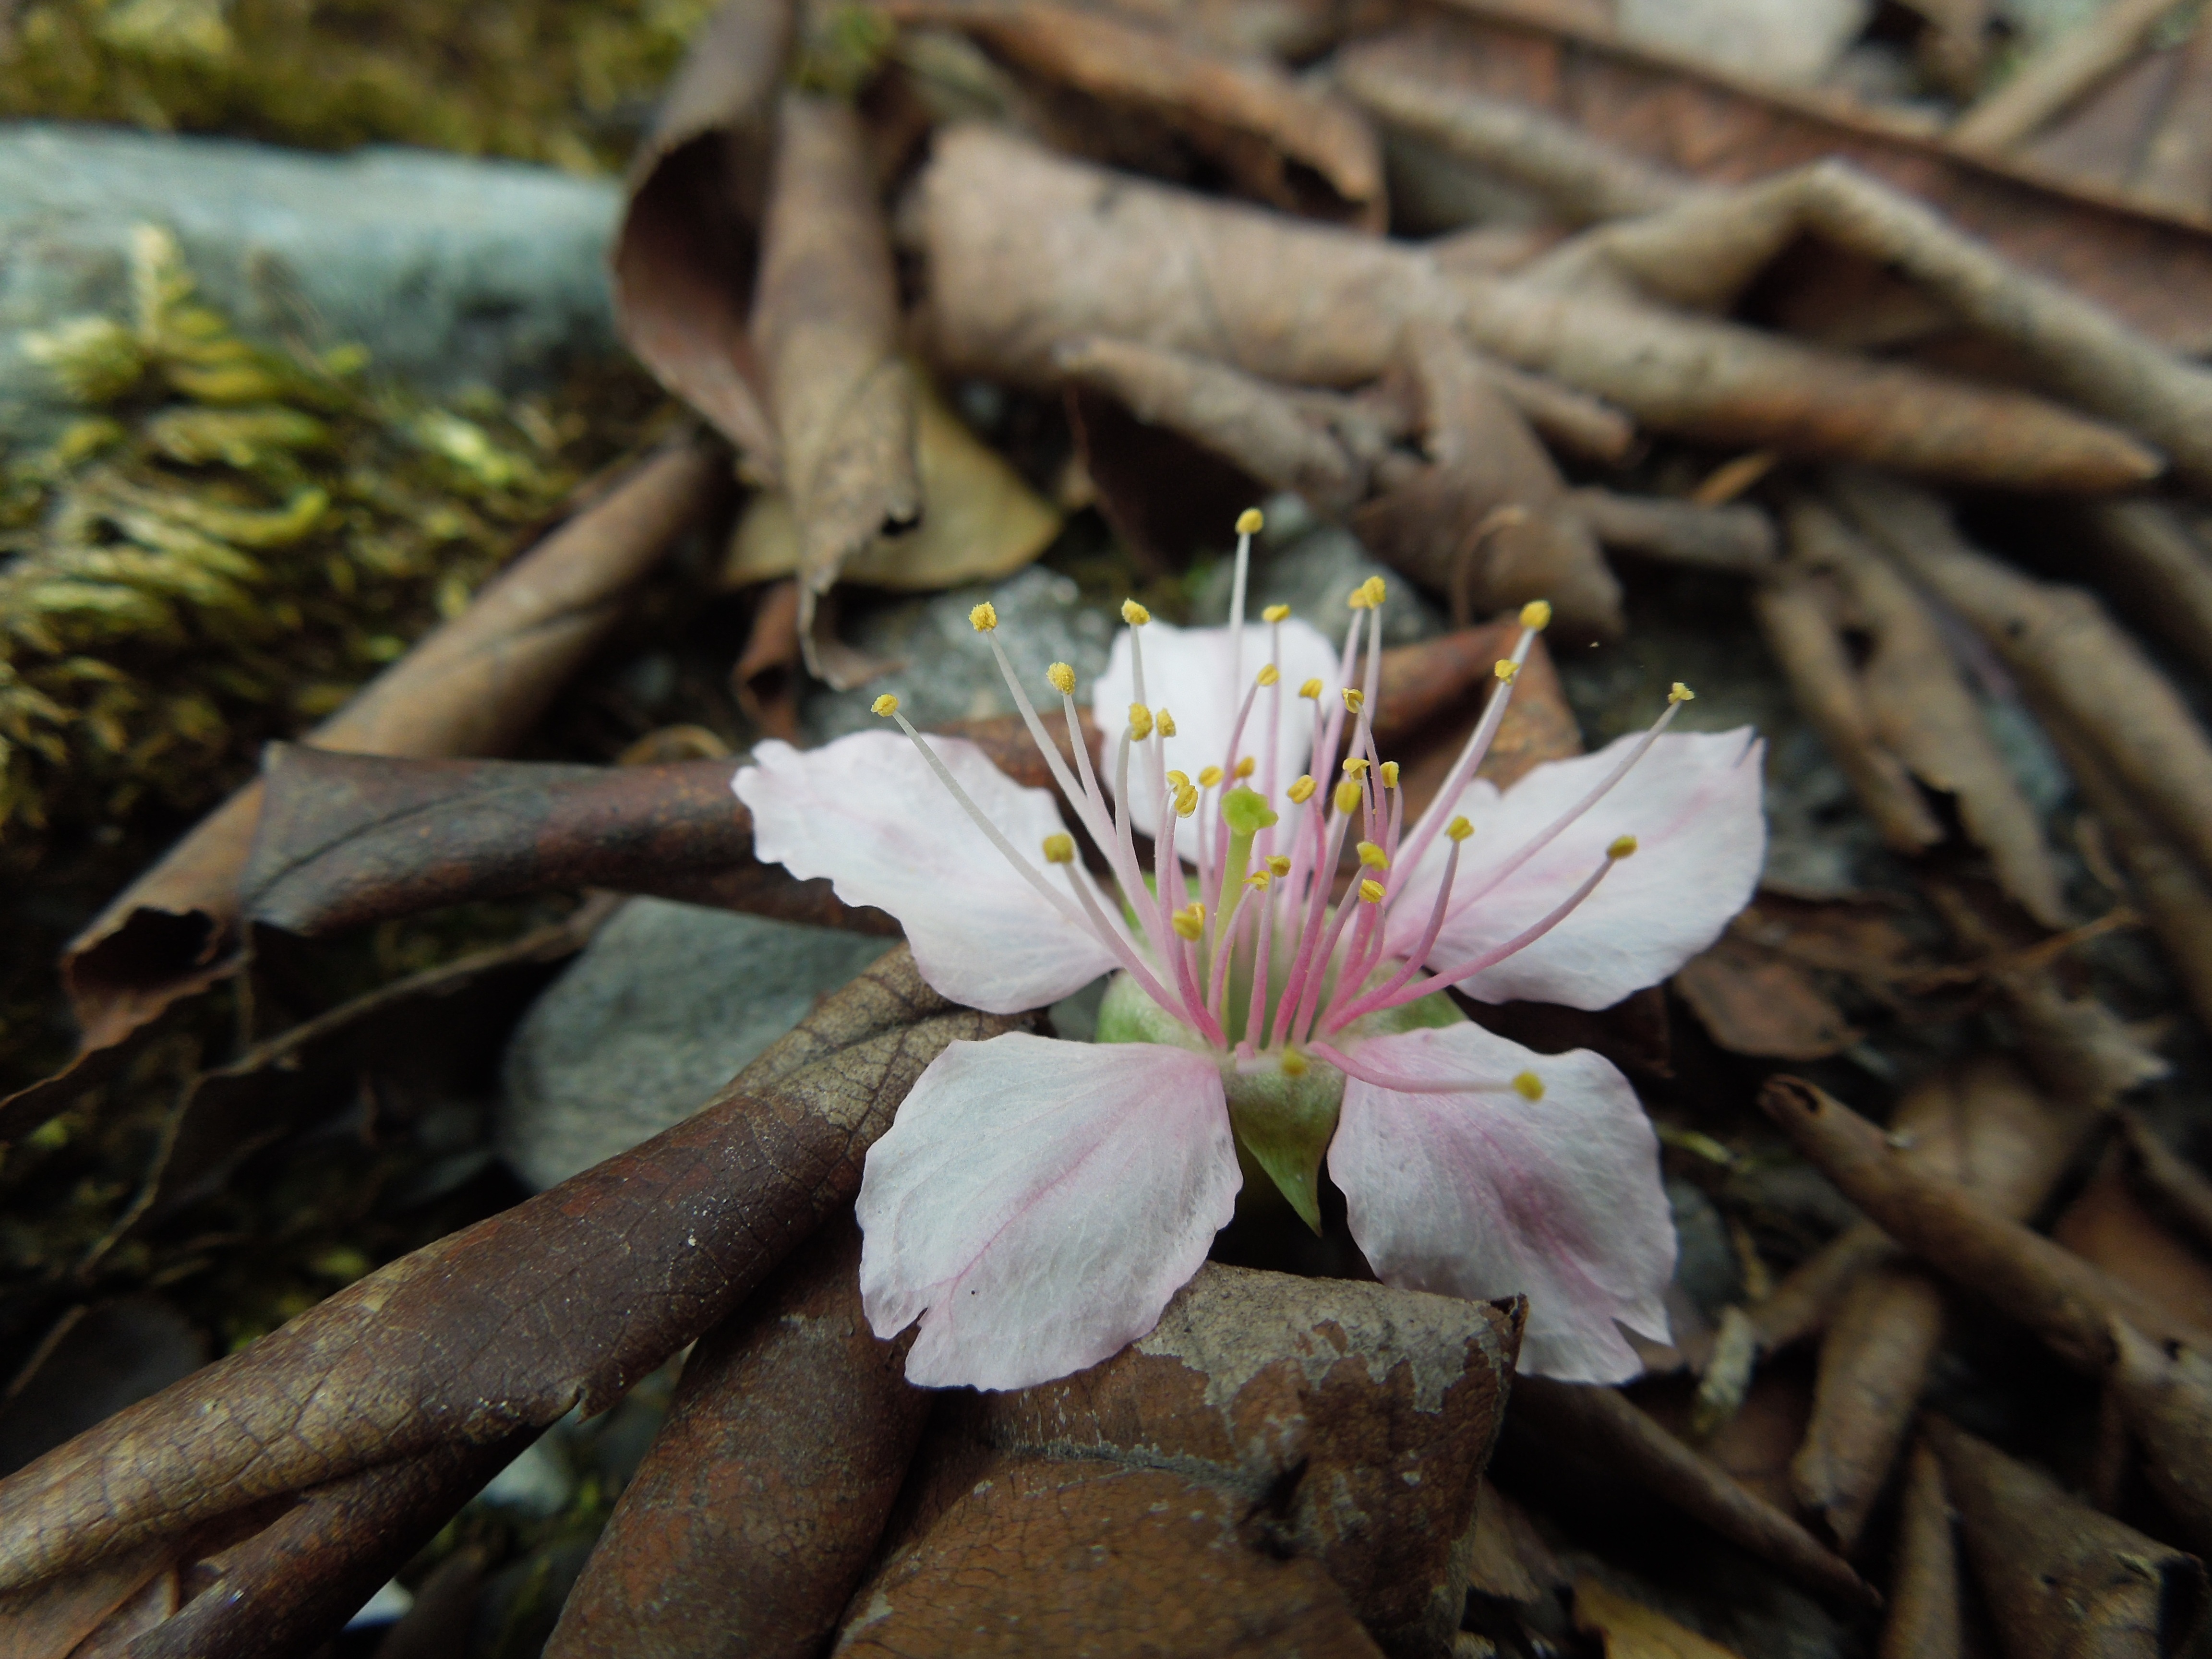
tree, nature, branch, blossom, plant, leaf, flower, spring, botany, flora, fauna, wildflower, close up, macro photography, flowering plant, land plant